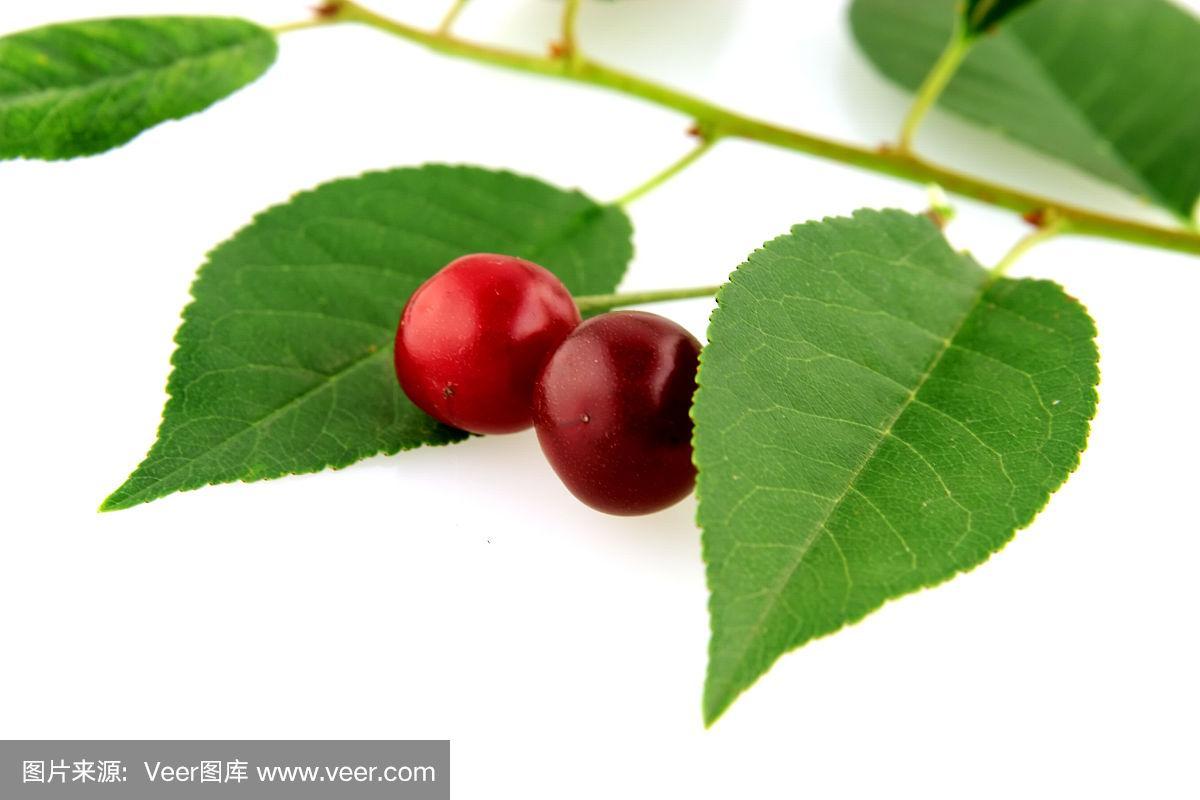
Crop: cherry
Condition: healthy